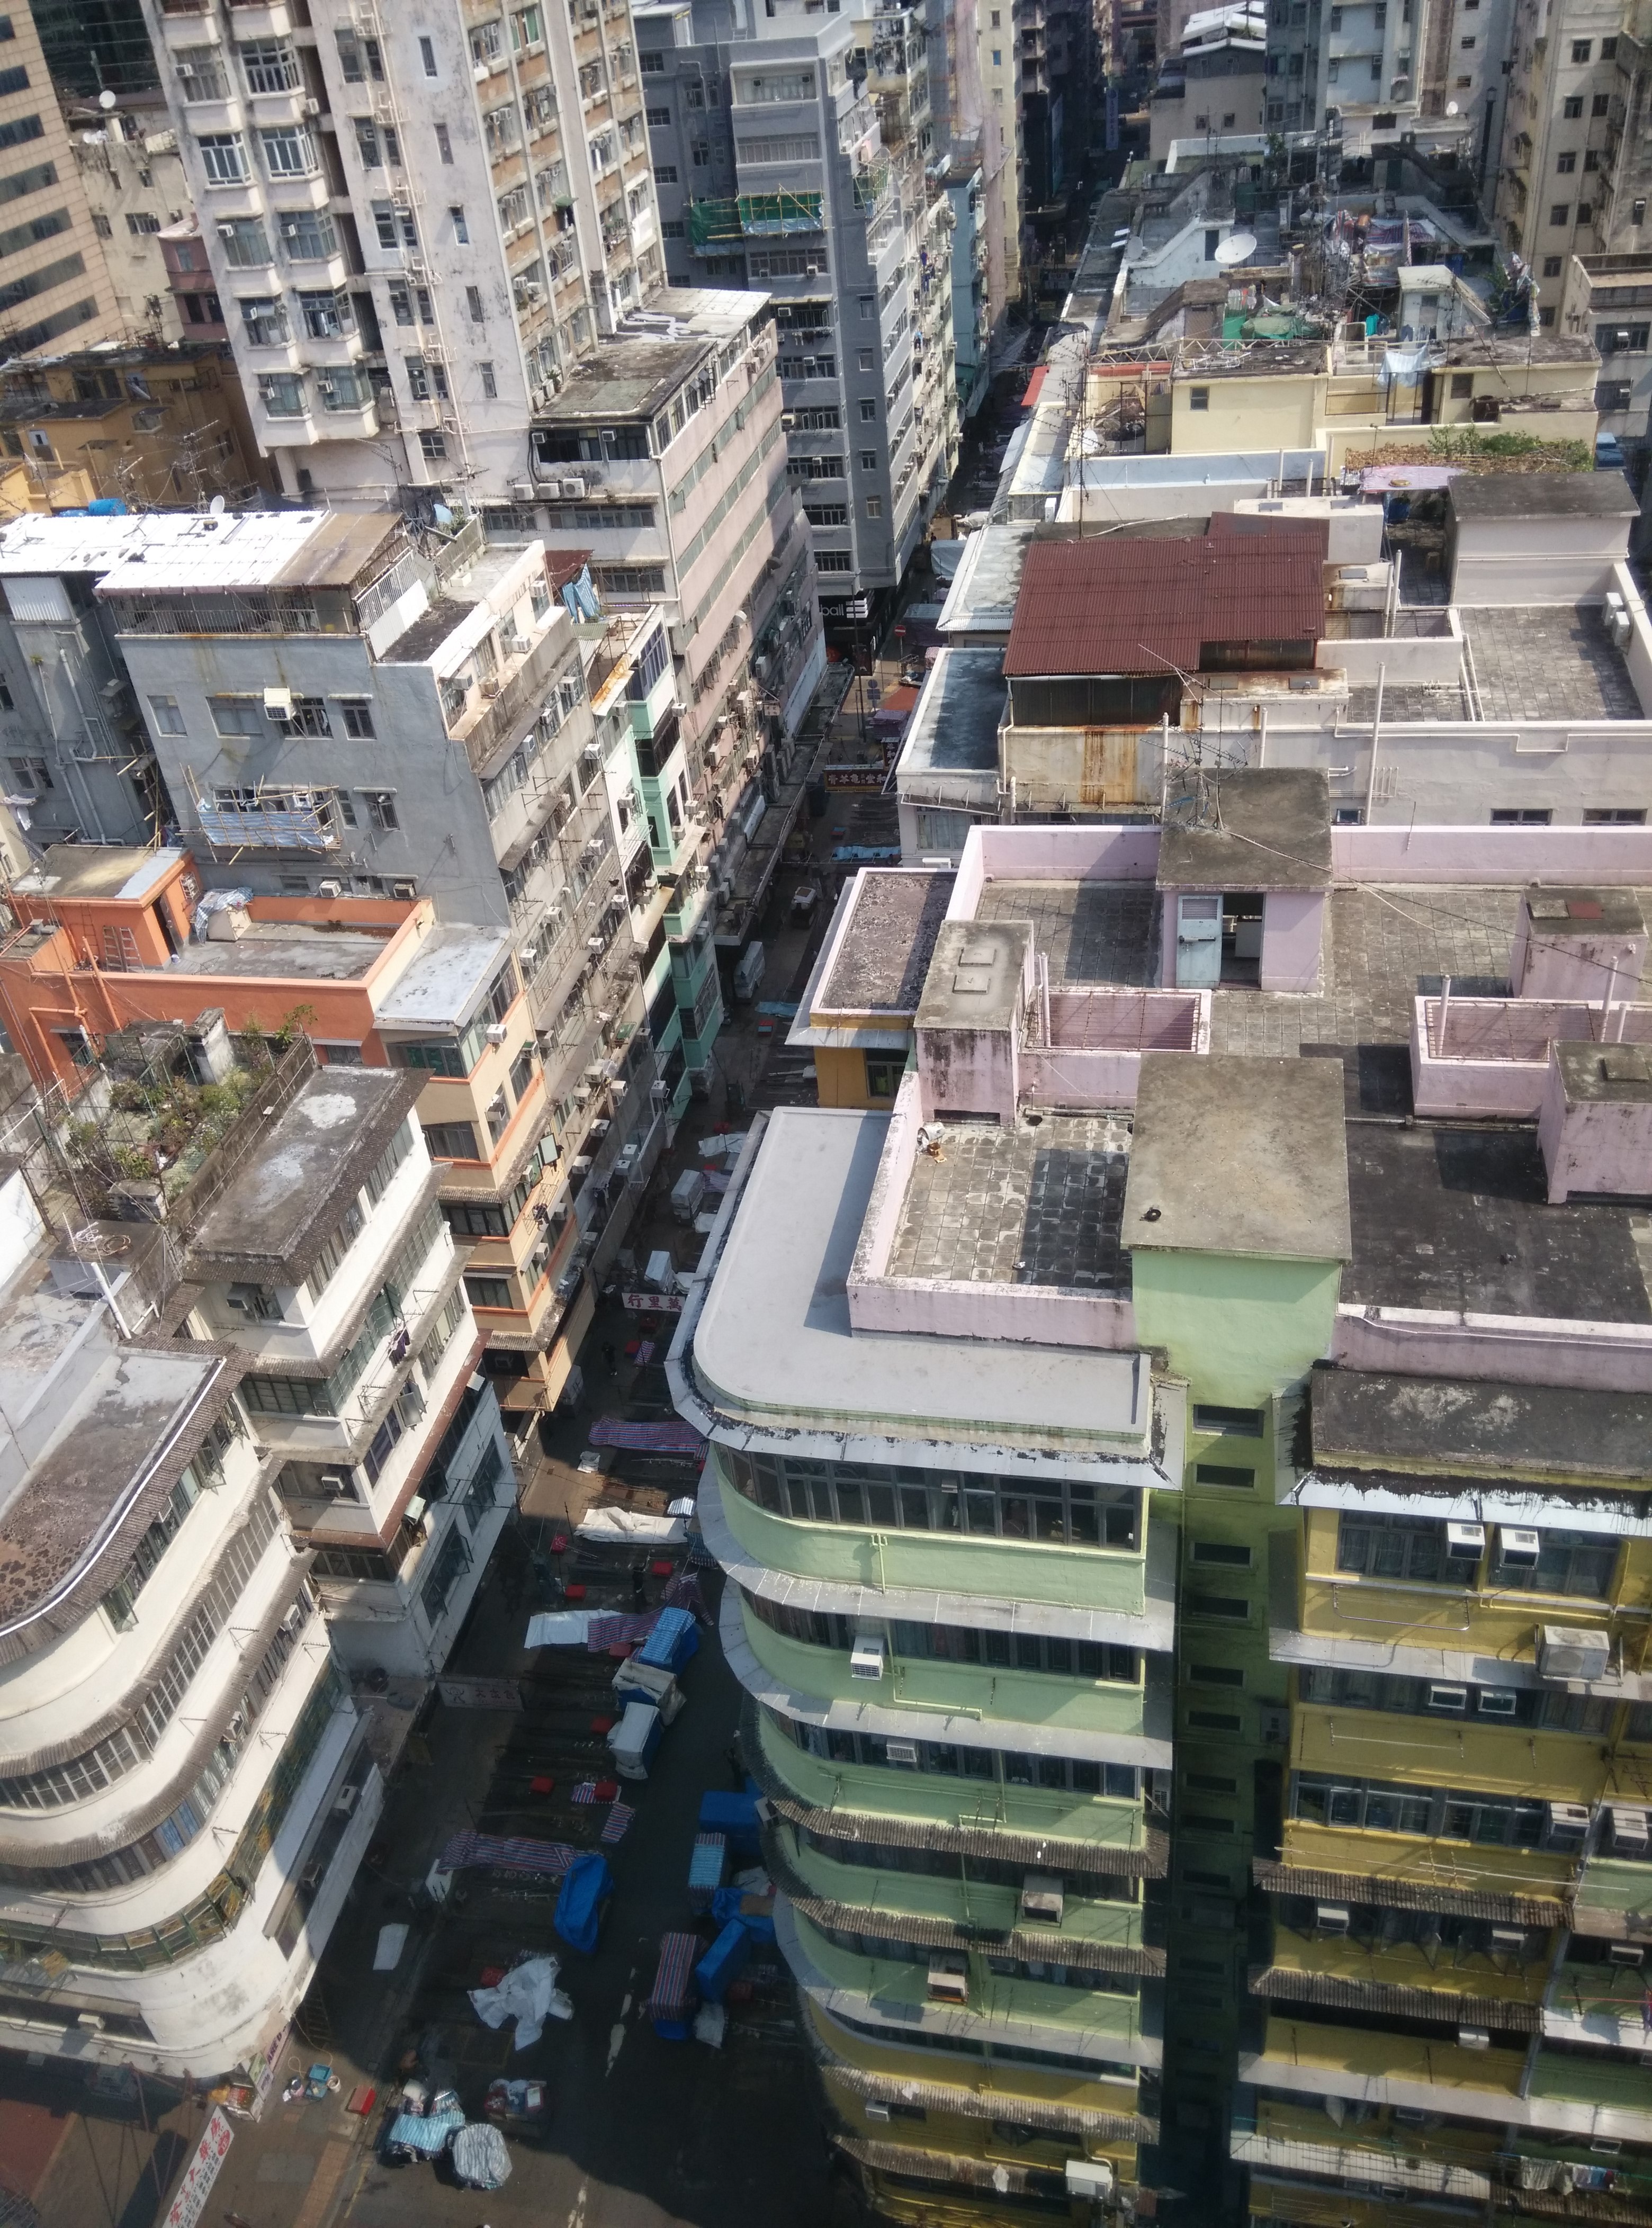
building, city, skyscraper, cityscape, downtown, suburb, tower block, hong kong, metropolis, condominium, neighbourhood, aerial photography, skyview, urban area, residential area, human settlement